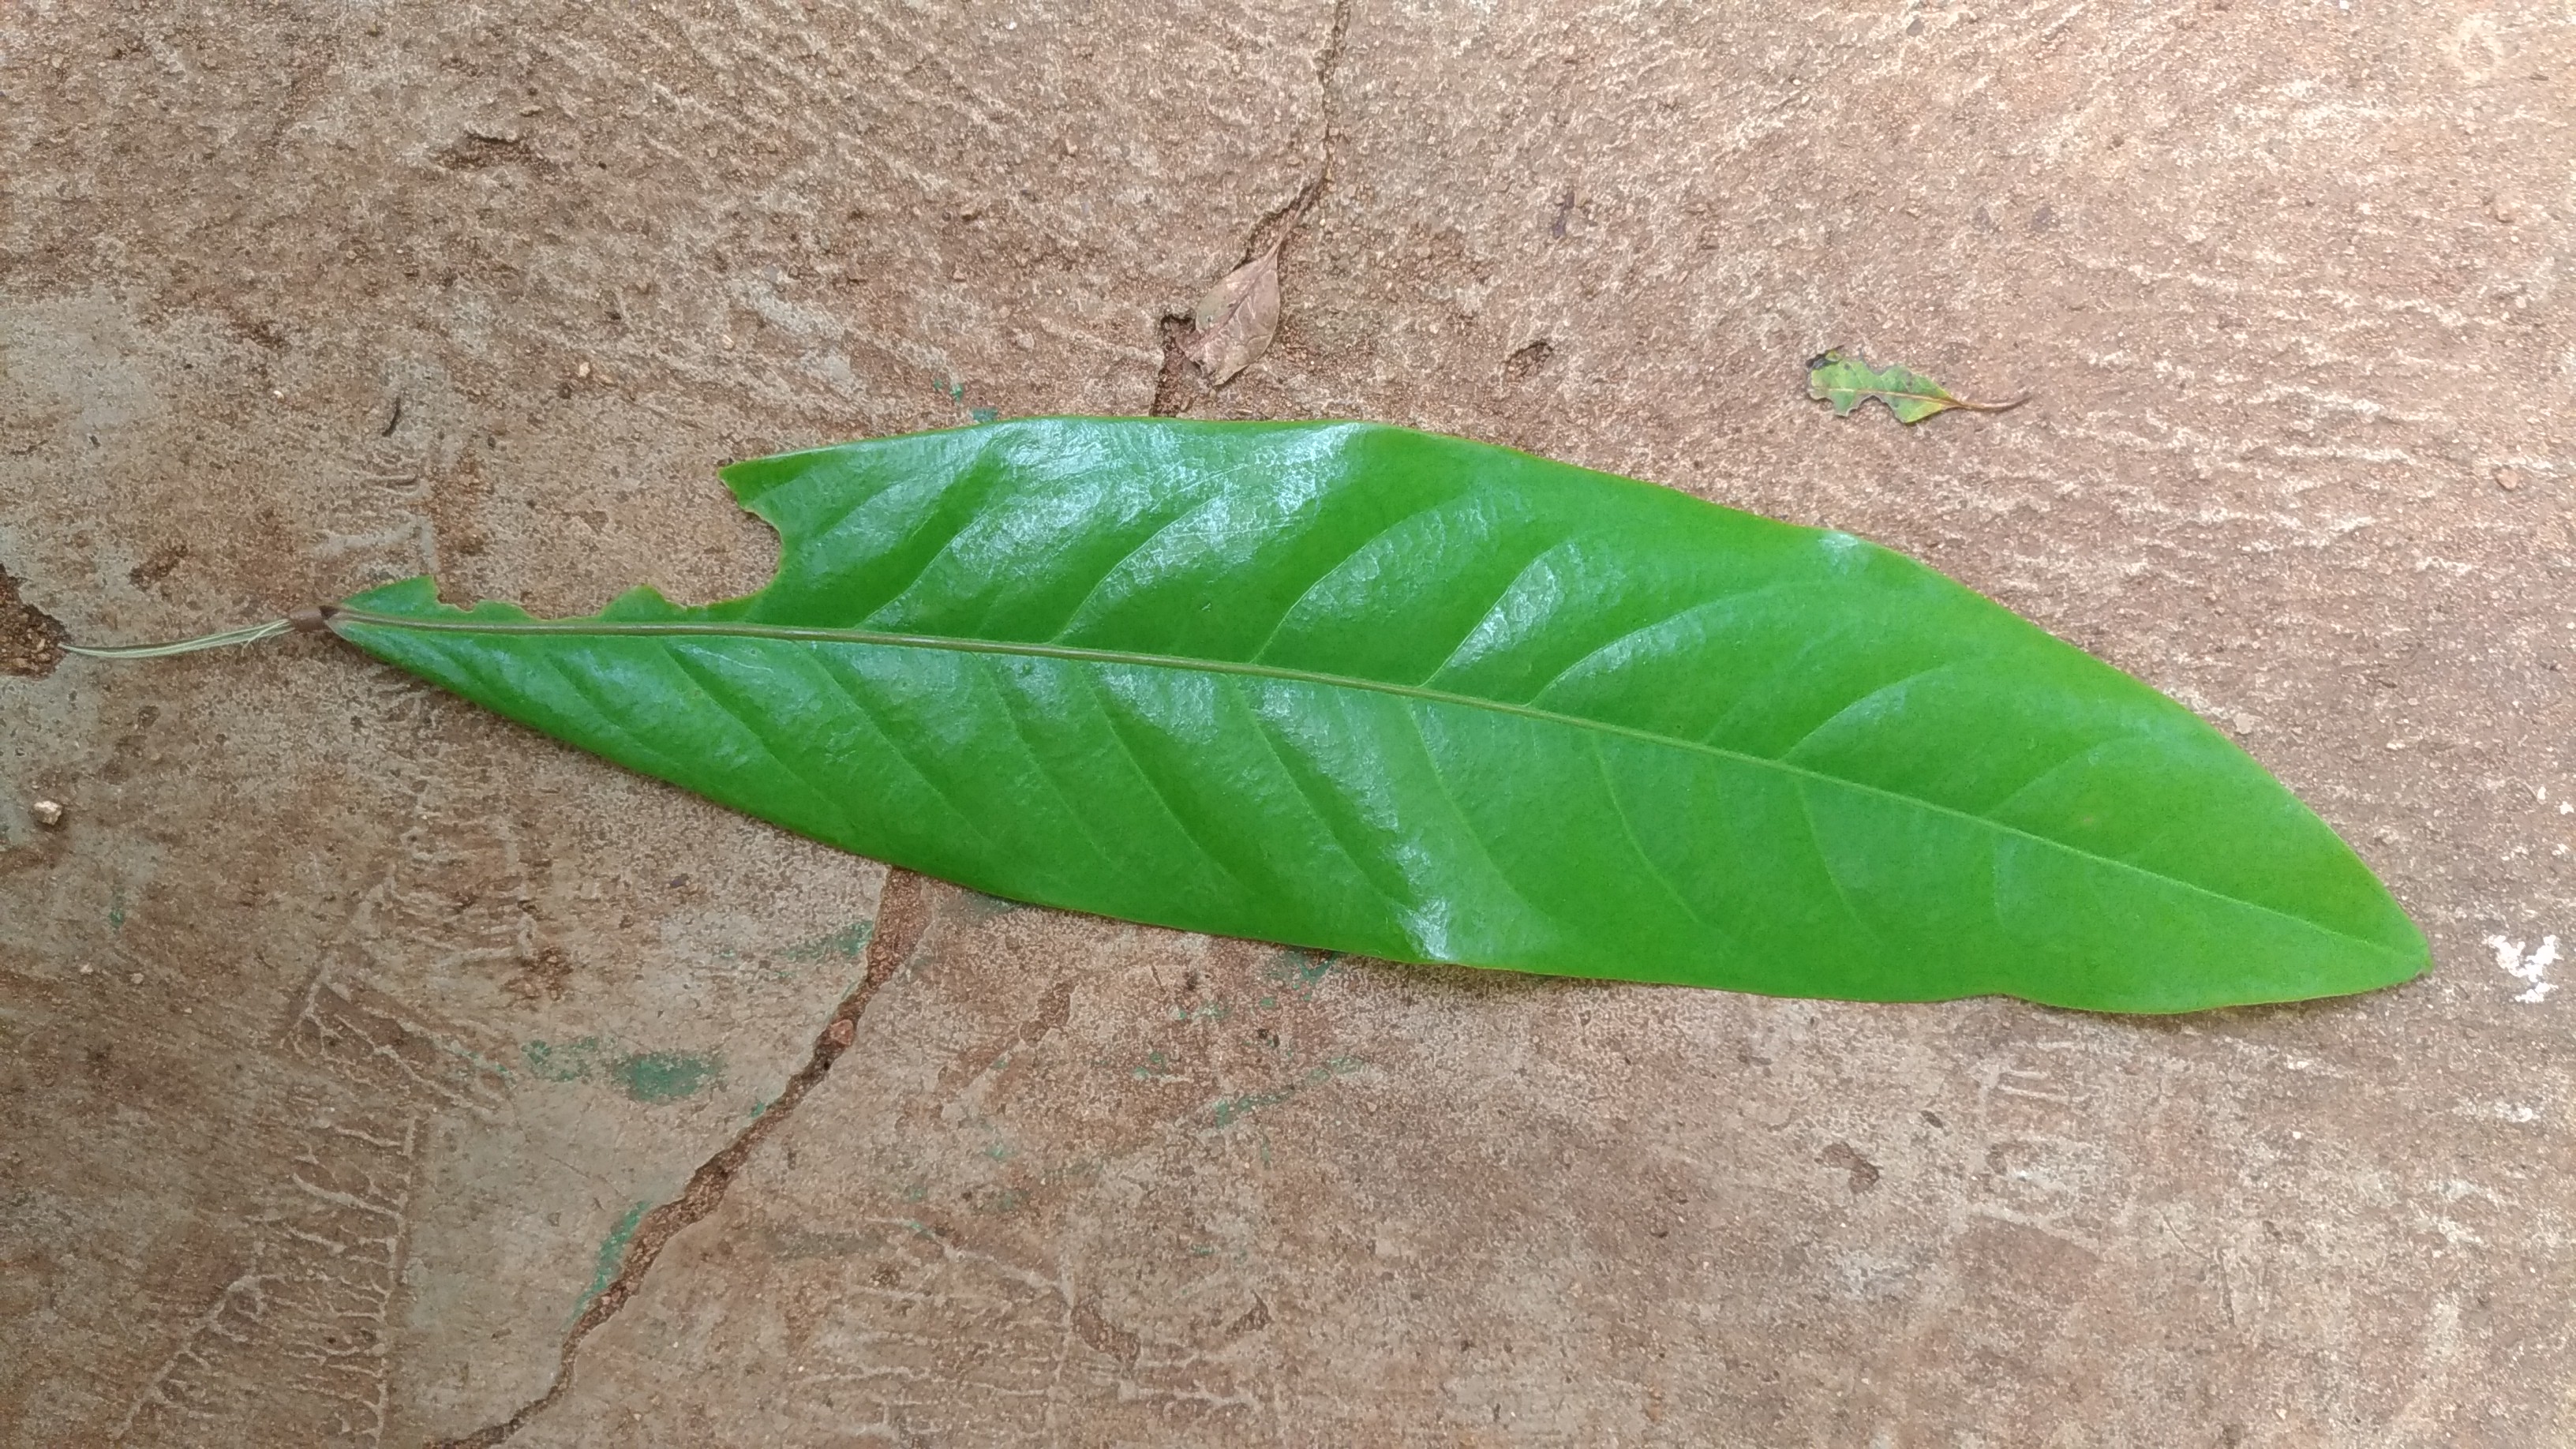
Plant: Seethaashoka